Ballard Locks

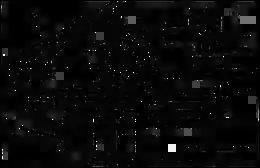
Construction plan of Locks complex, showing various cofferdams holding water back from locks under construction, cross section of locks, and location of surrounding buildings including Administration Building and Cavanaugh House.

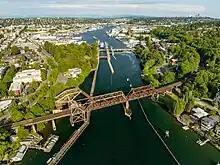
Aerial view of the locks from the west

In early 1909, the Washington State Legislature appropriated $250,000, placed under the control of the Corps of Engineers, for excavation of the canal between Lake Union and Lake Washington. In June 1910, the US Congress gave its approval for the lock, on the condition that the rest of the canals along the route be paid for locally. Construction was then delayed by legal challenges, mainly by mill owners in Ballard who feared property damage and loss of waterfront in Salmon Bay, and by Lake Washington property owners.